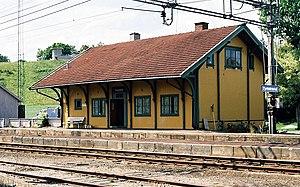
Tyristrand est un village et une localité de la commune de Ringerike située dans le comté de Viken en Norvège. Le village compte, au 1ᵉʳ janvier 2012, 840 habitants pour une surface de 1,26 km². Il est situé sur la rive ouest du fjord Tyrifjorden. Tyristrand est une ancienne commune de Norvège.